Elwyn Roy King

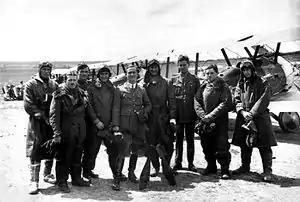
Nine men wearing a mixture of military uniforms with caps and flying suits with goggles, in front of a row of military biplanes

King registered his fifth victory, an LVG, after raiding Armentières on 25 July 1918. Four days later, he led a flight of six Camels from No. 4 Squadron escorting Airco DH.9 light bombers of the Royal Air Force in another raid on Armentières. In an action that the Australian official history highlighted as an "example of cool and skilful air fighting", the DH.9s completed their bombing mission while the Camels drove off an attacking force of at least ten German Fokkers, three of the Australians including King claiming victories, without any Allied losses. He destroyed a German two-seater on 3 August and another the following day, sharing the second with Herbert Watson. No. 4 Squadron was heavily engaged in the Allies' great offensive on the Western Front, launched with the Battle of Amiens on 8 August. King was credited with two victories—a balloon and an LVG—near Estaires during a bombing raid on 10 August. On 12 and 13 August, the Camels of No. 4 Squadron operated in a massed formation over Flanders with the S.E.5s of No. 2 Squadron AFC, the former's two flights led by Cobby and King, and the latter's by Adrian Cole and Roy Phillipps. Pickings were scarce and No. 4 Squadron's only success came on the second day when King and his flight collectively destroyed a two-seat Albatros.